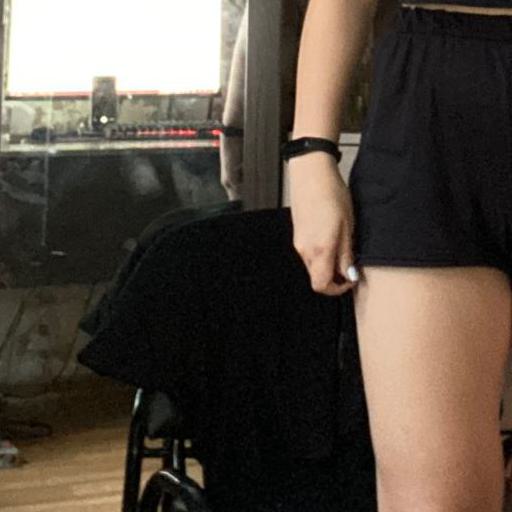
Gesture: no_gesture